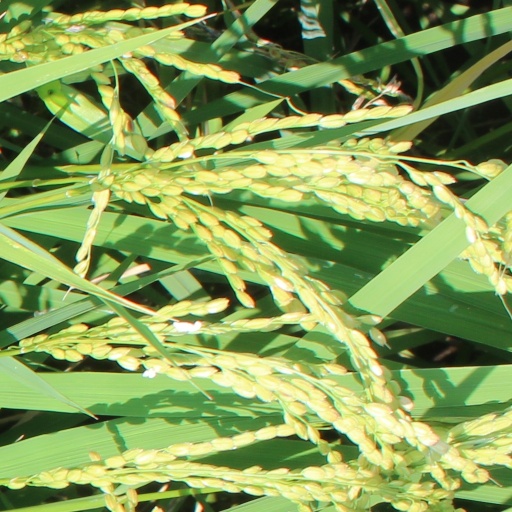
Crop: rice